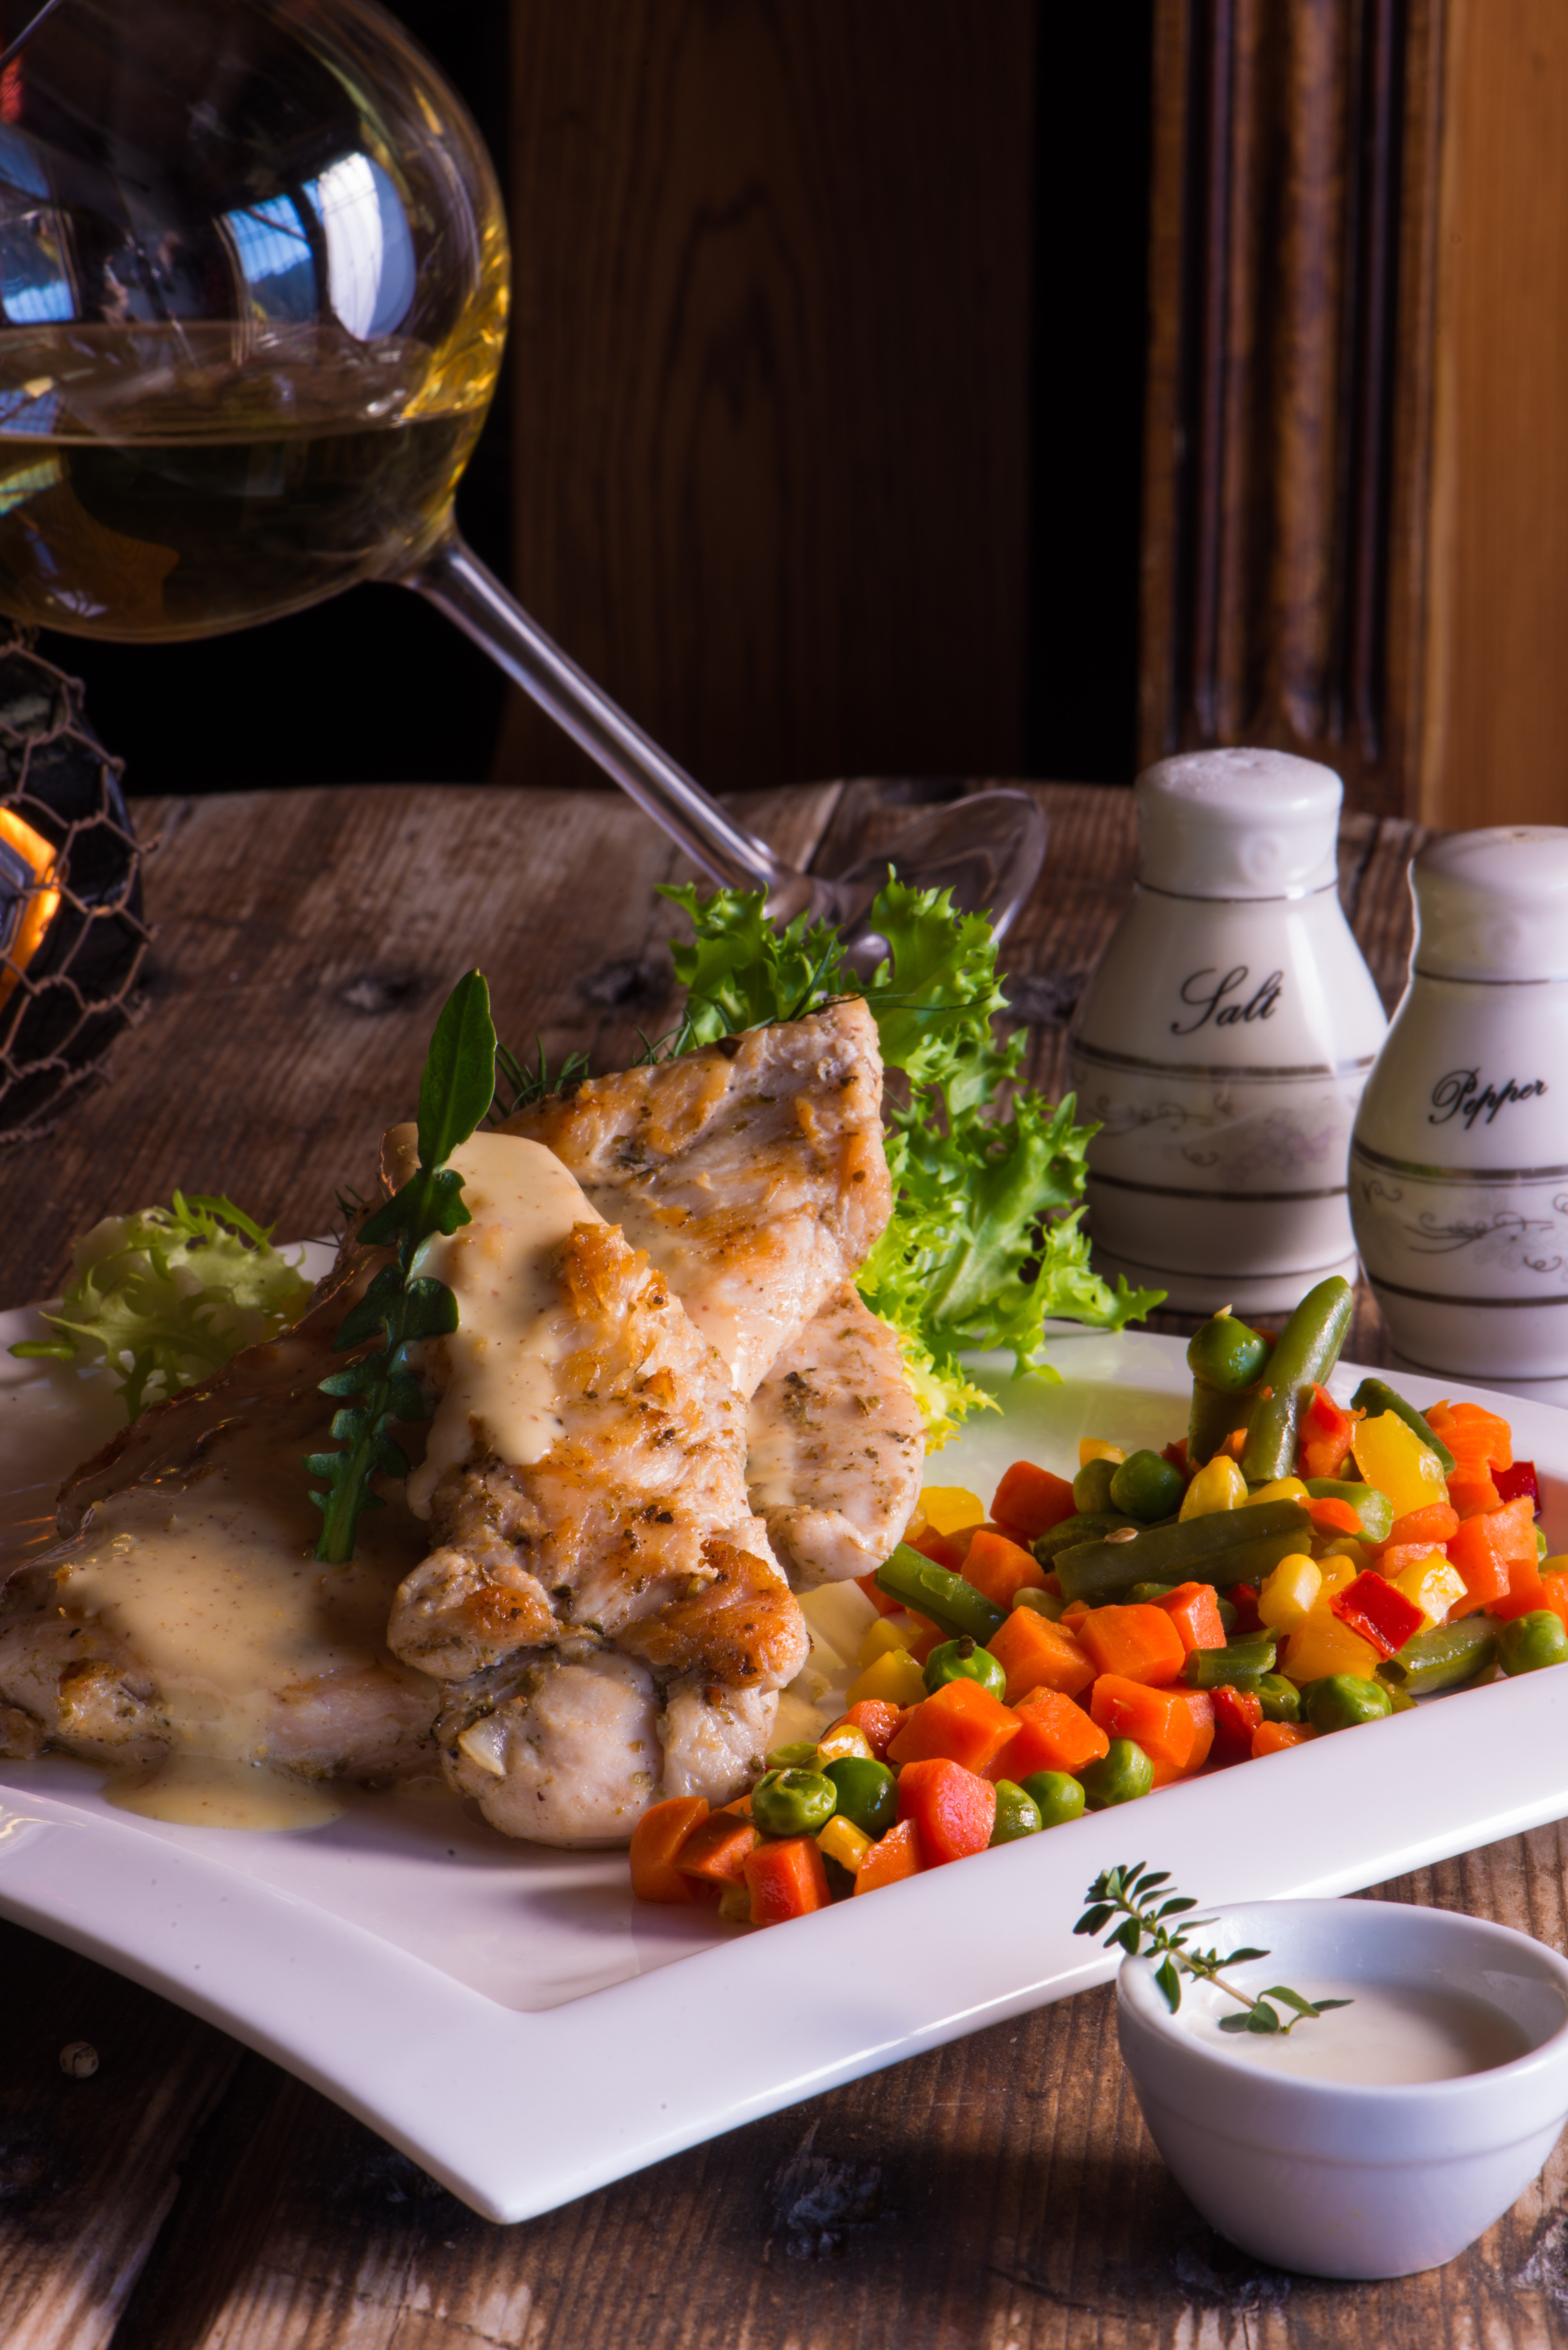
wine, restaurant, dish, meal, food, salad, produce, vegetable, gourmet, meat, lunch, cuisine, dinner, brunch